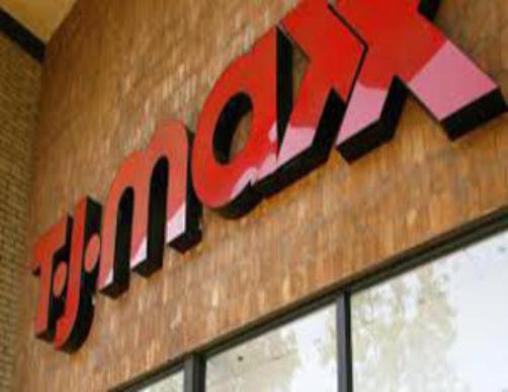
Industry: Others